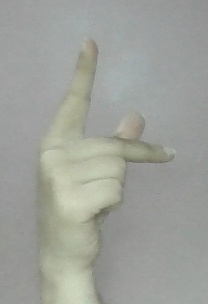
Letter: dha